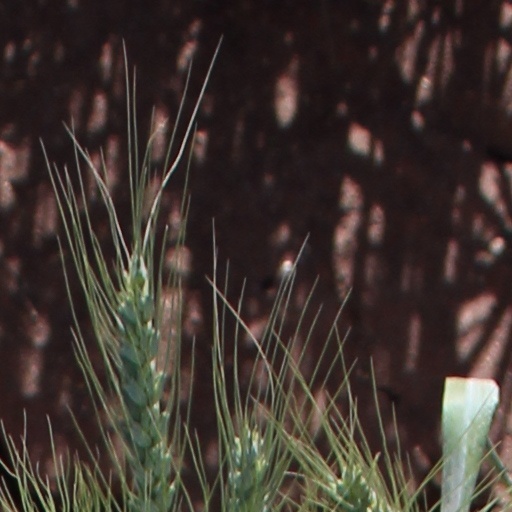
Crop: wheat